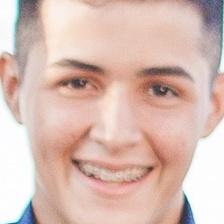
Label: faces